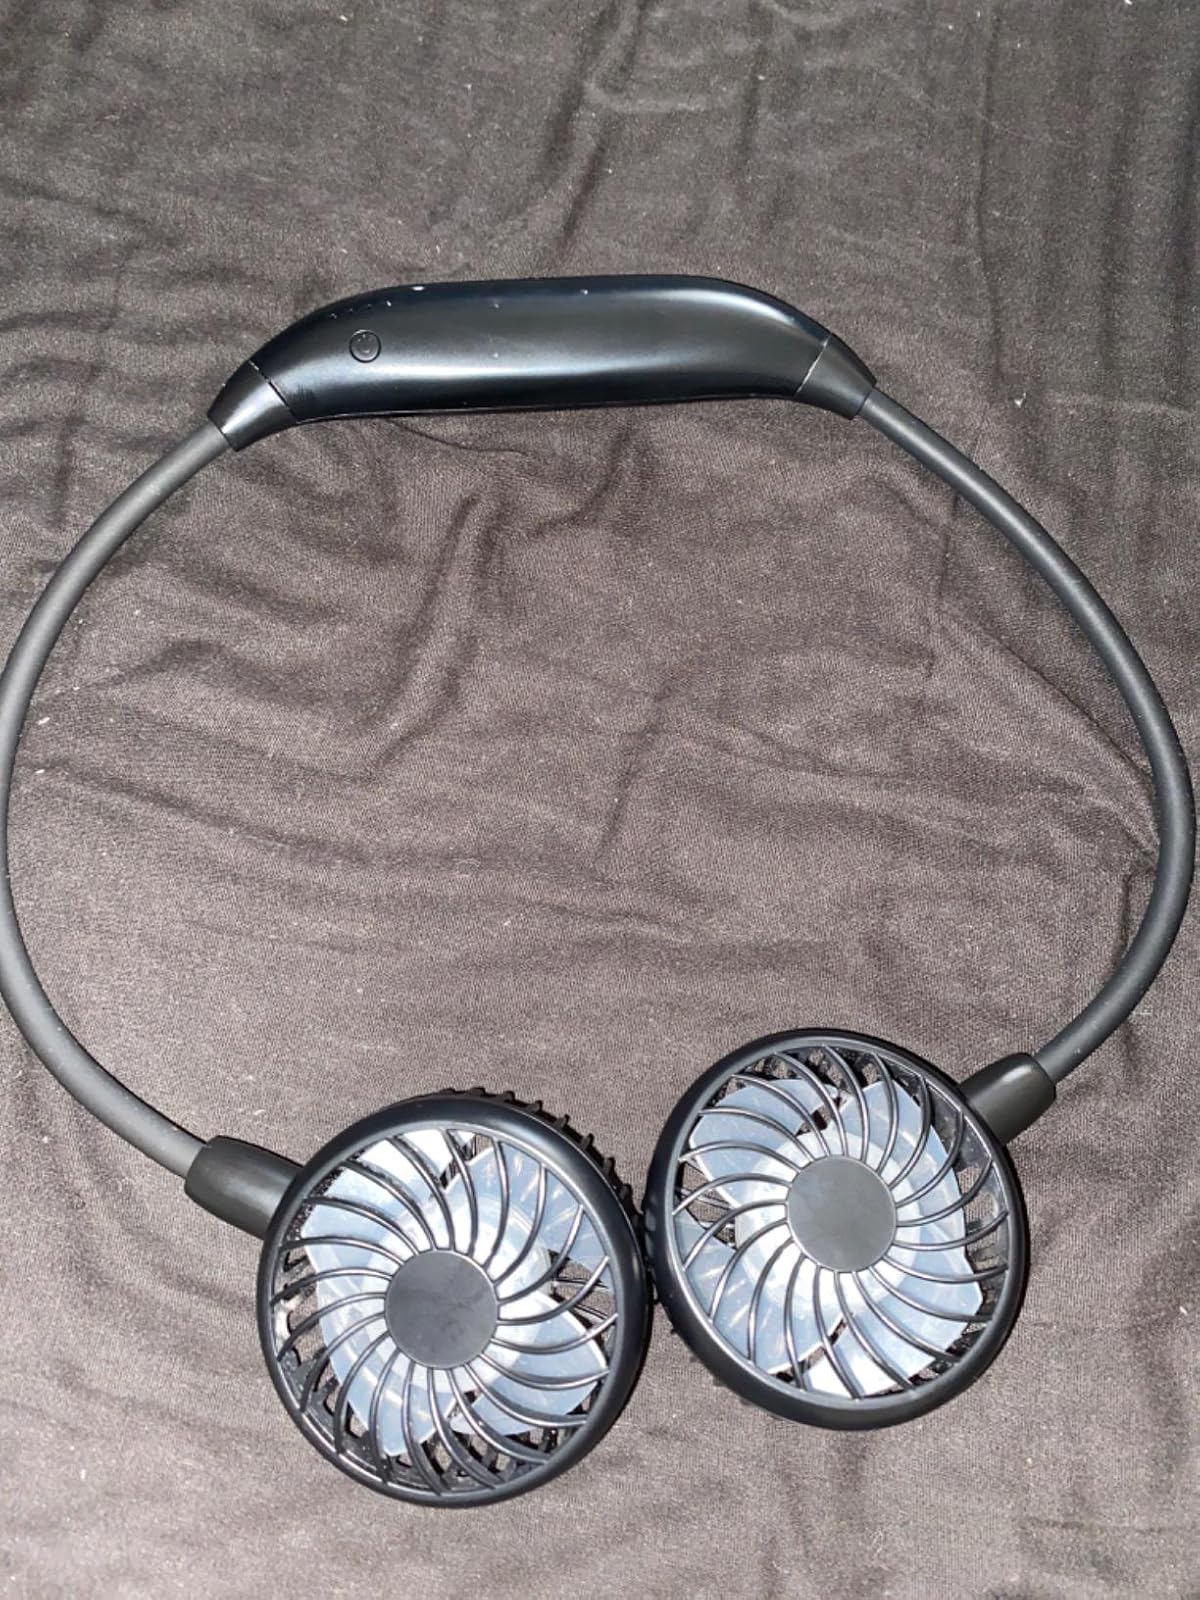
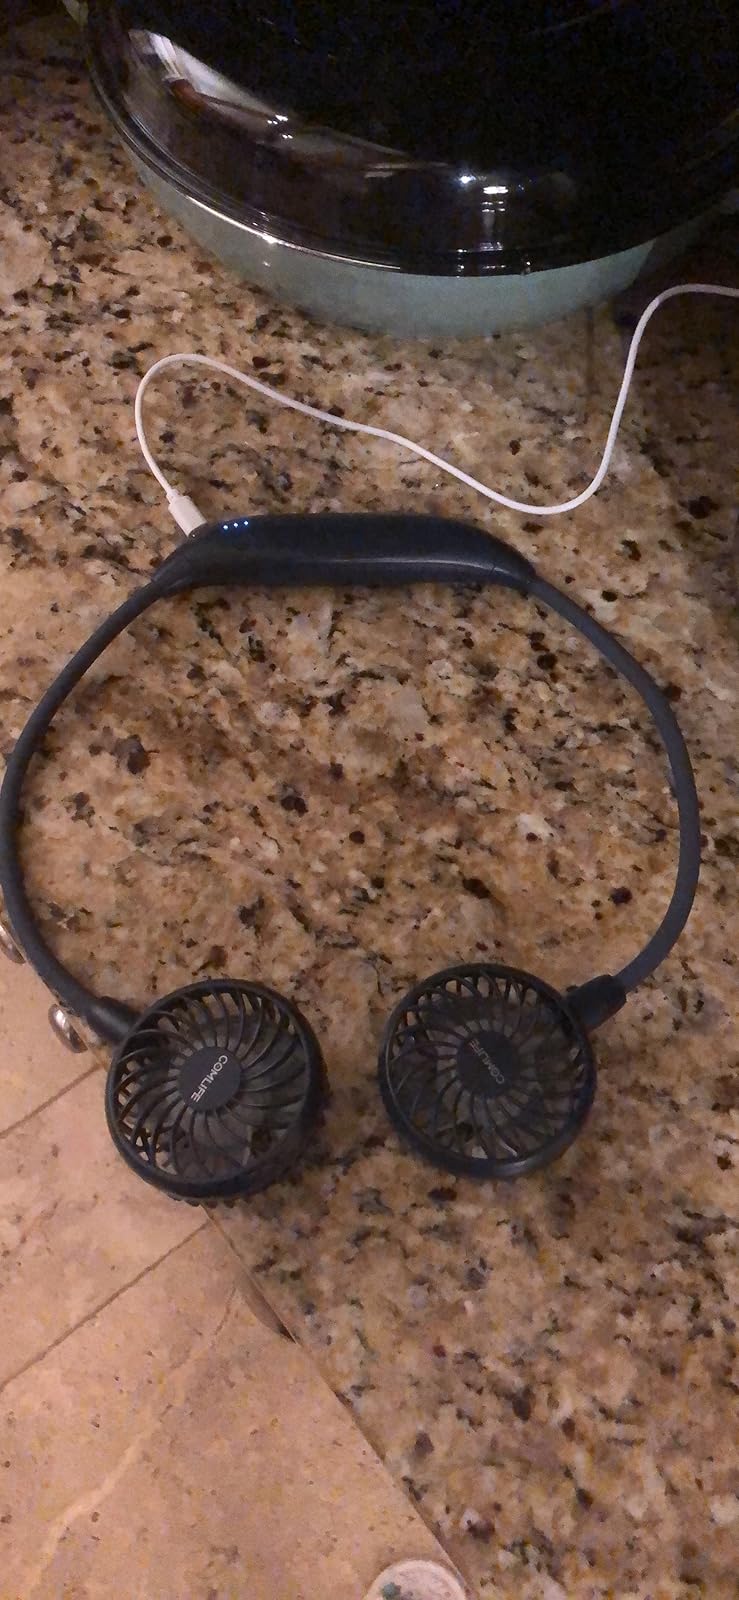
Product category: fan
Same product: no